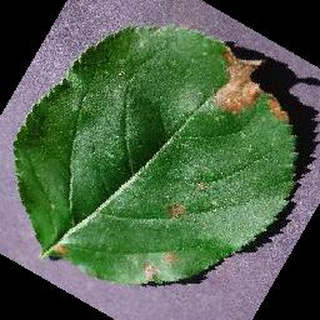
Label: apple_black_rot